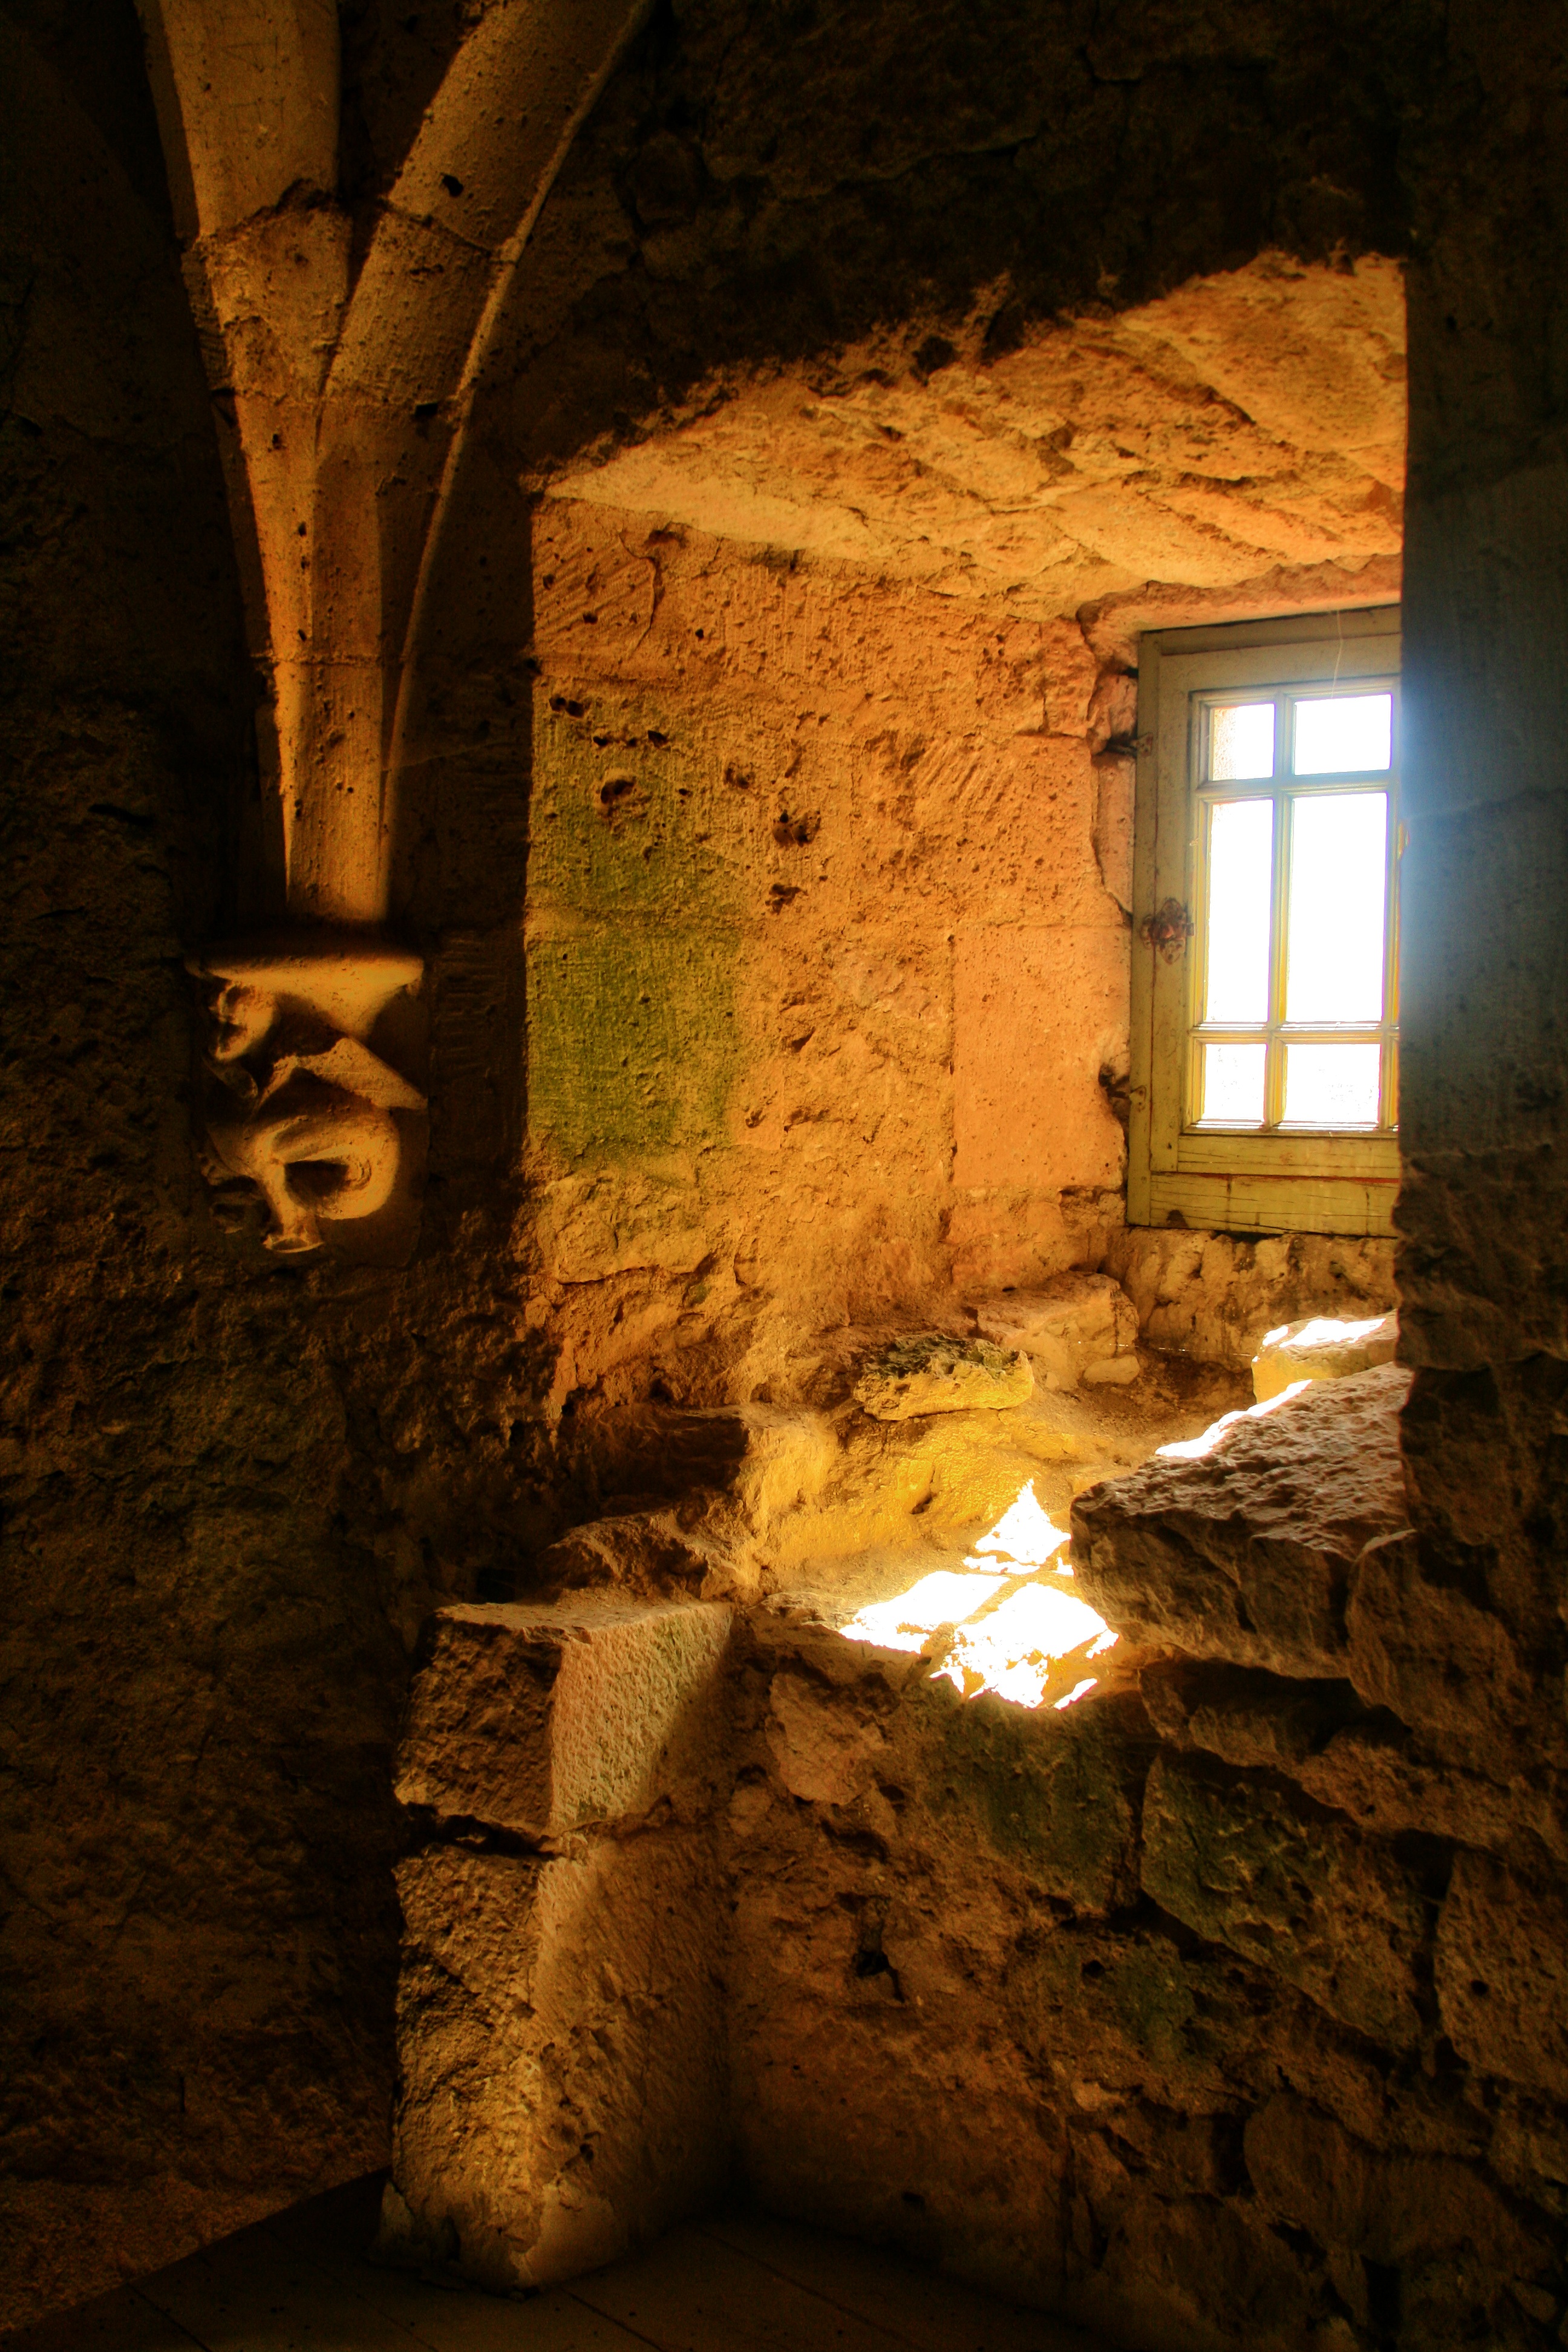
light, wood, night, sunlight, window, wall, formation, france, cave, darkness, lighting, sculpture, temple, ruins, dordogne, p rigord, bridoire castle, ancient history